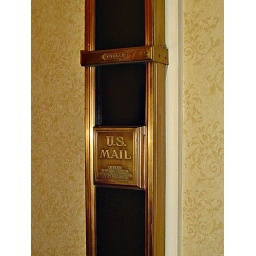
Drop your mail in the box on your floor at Sheraton Gunter Hotel in San Antonio, Texas